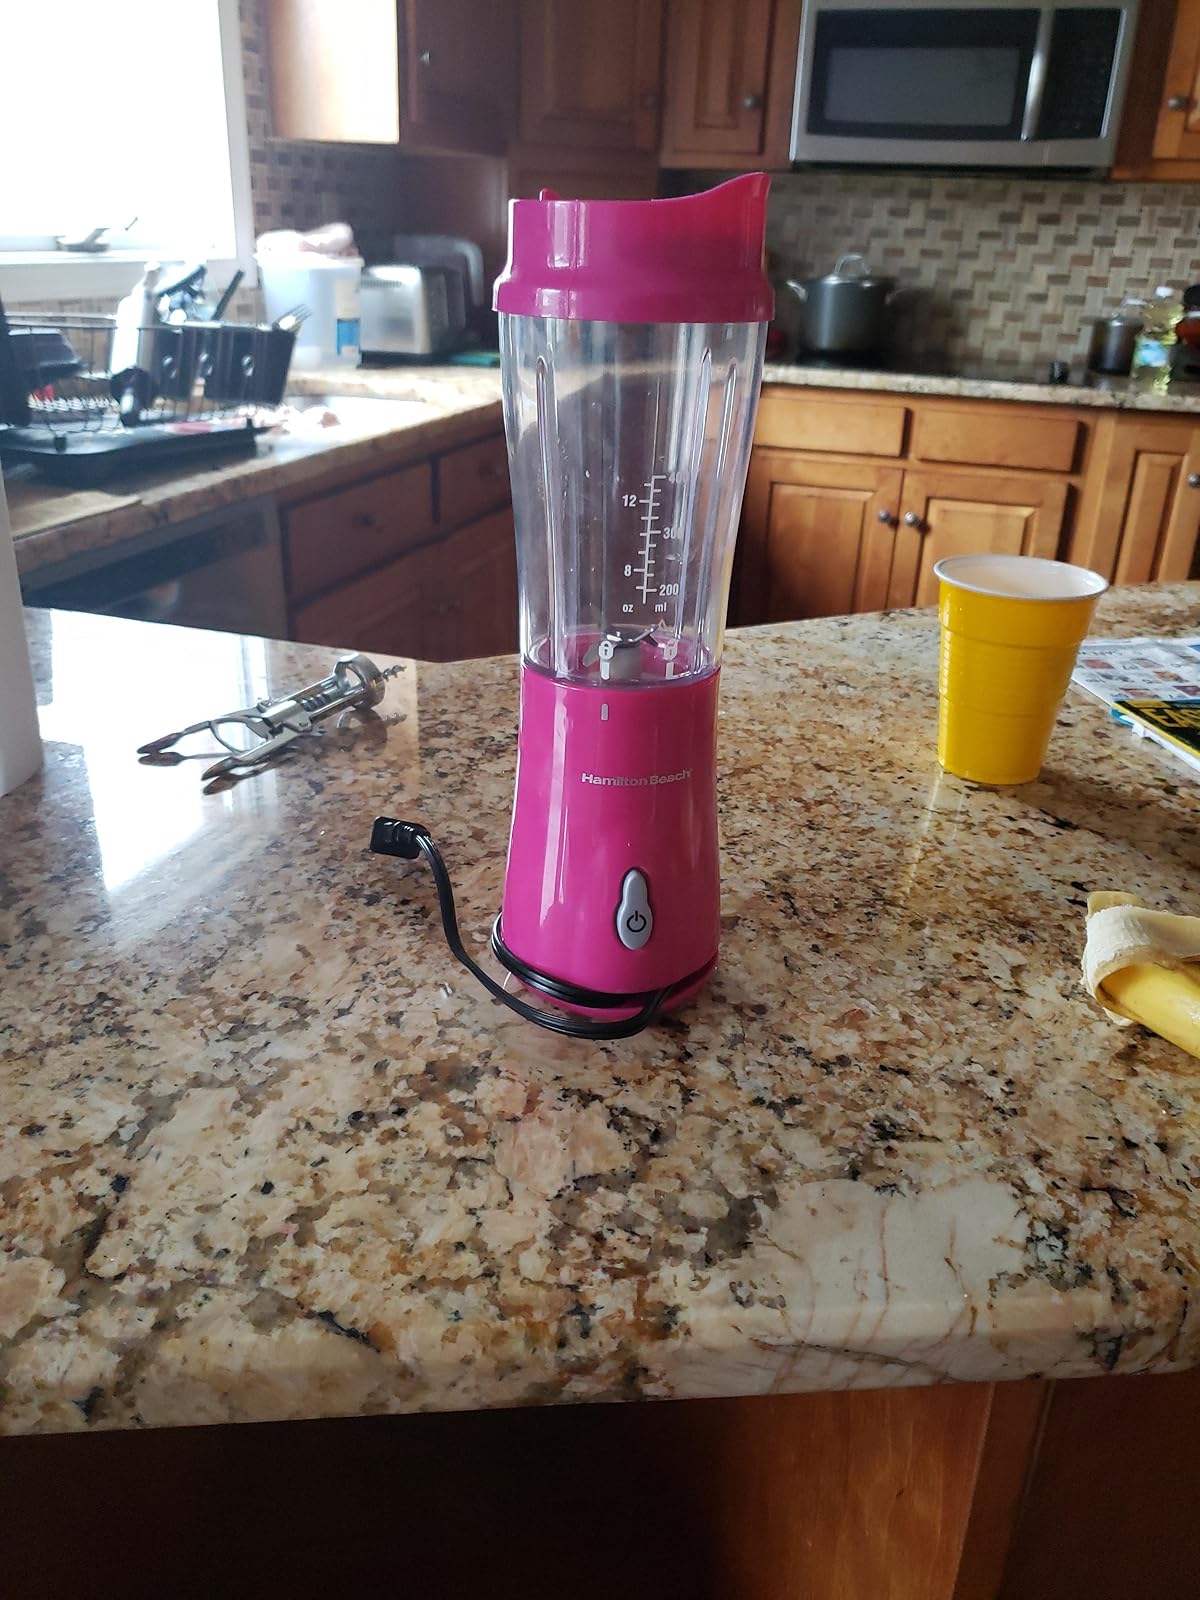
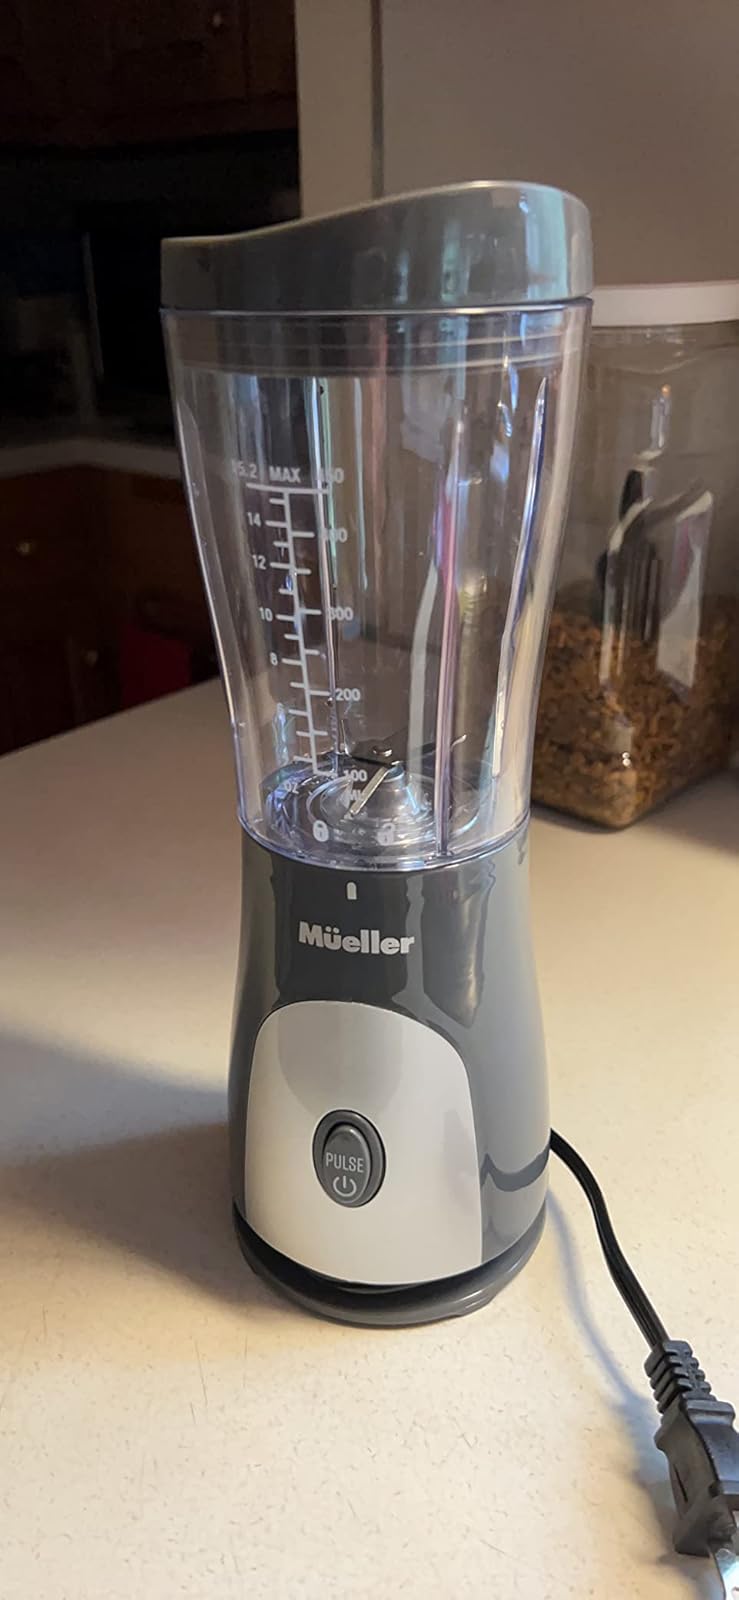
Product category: items_blender
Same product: no